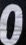
Number: 0